Ernie Wheelwright

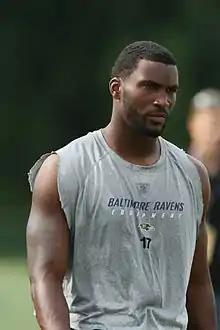
Wheelwright in 2009

Ernest Lamont Wheelwright, IV (born July 10, 1984) is a former American gridiron football wide receiver . He most recently played for the Saskatchewan Roughriders of the Canadian Football League (CFL). He was signed by the Baltimore Ravens of the National Football League (NFL) as an undrafted free agent in 2008. He played college football at Minnesota. Ernie Wheelwright is one of the most celebrated wide receivers in University of Minnesota history. From 2004-2007, Wheelwright started 44 of his 49 career games played. He tied the school record for most consecutive games with a touchdown at a total of seven in 2006-2007. Wheelwright is No. 3 on the Gophers' all-time list for career receptions and career receiving yards. His numbers include 159 receptions along with 2,434 yards and 26 touchdowns. Which is second in school history for receiving touchdowns, also six 100-yard receiving games. Wheelwright was a consistent threat in the Minnesota passing attack in those four years and remains a popular name around the history of the program. Many consider him the fourth or third best wide receiver in school history.